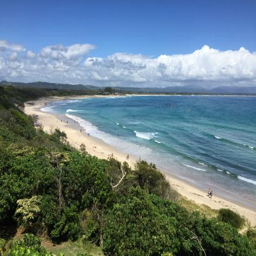
view on the walk up